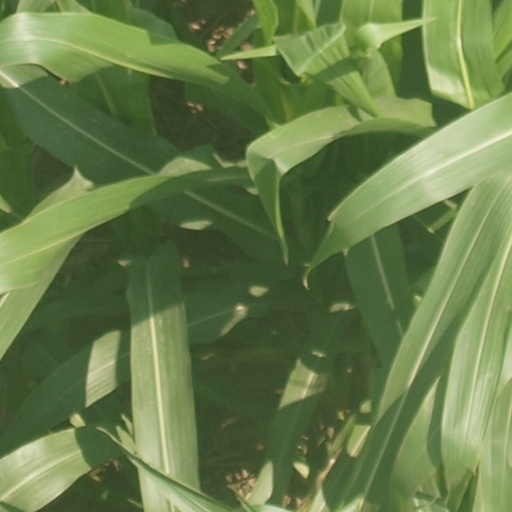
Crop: maize; corn